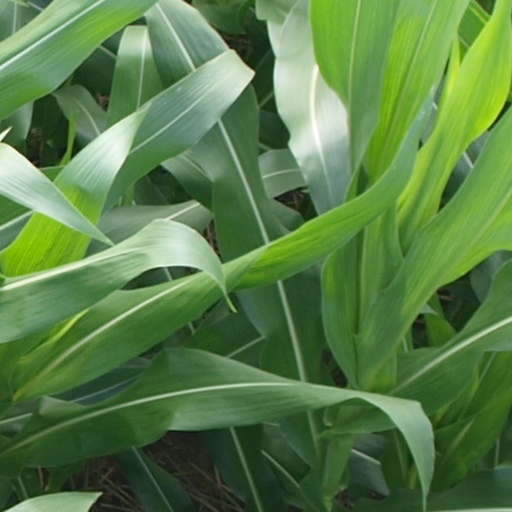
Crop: maize; corn